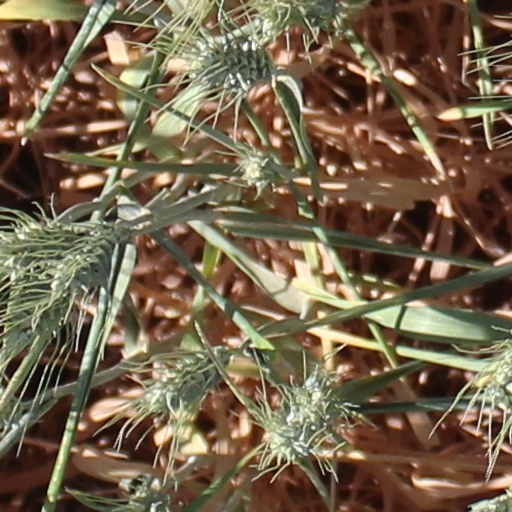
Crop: wheat